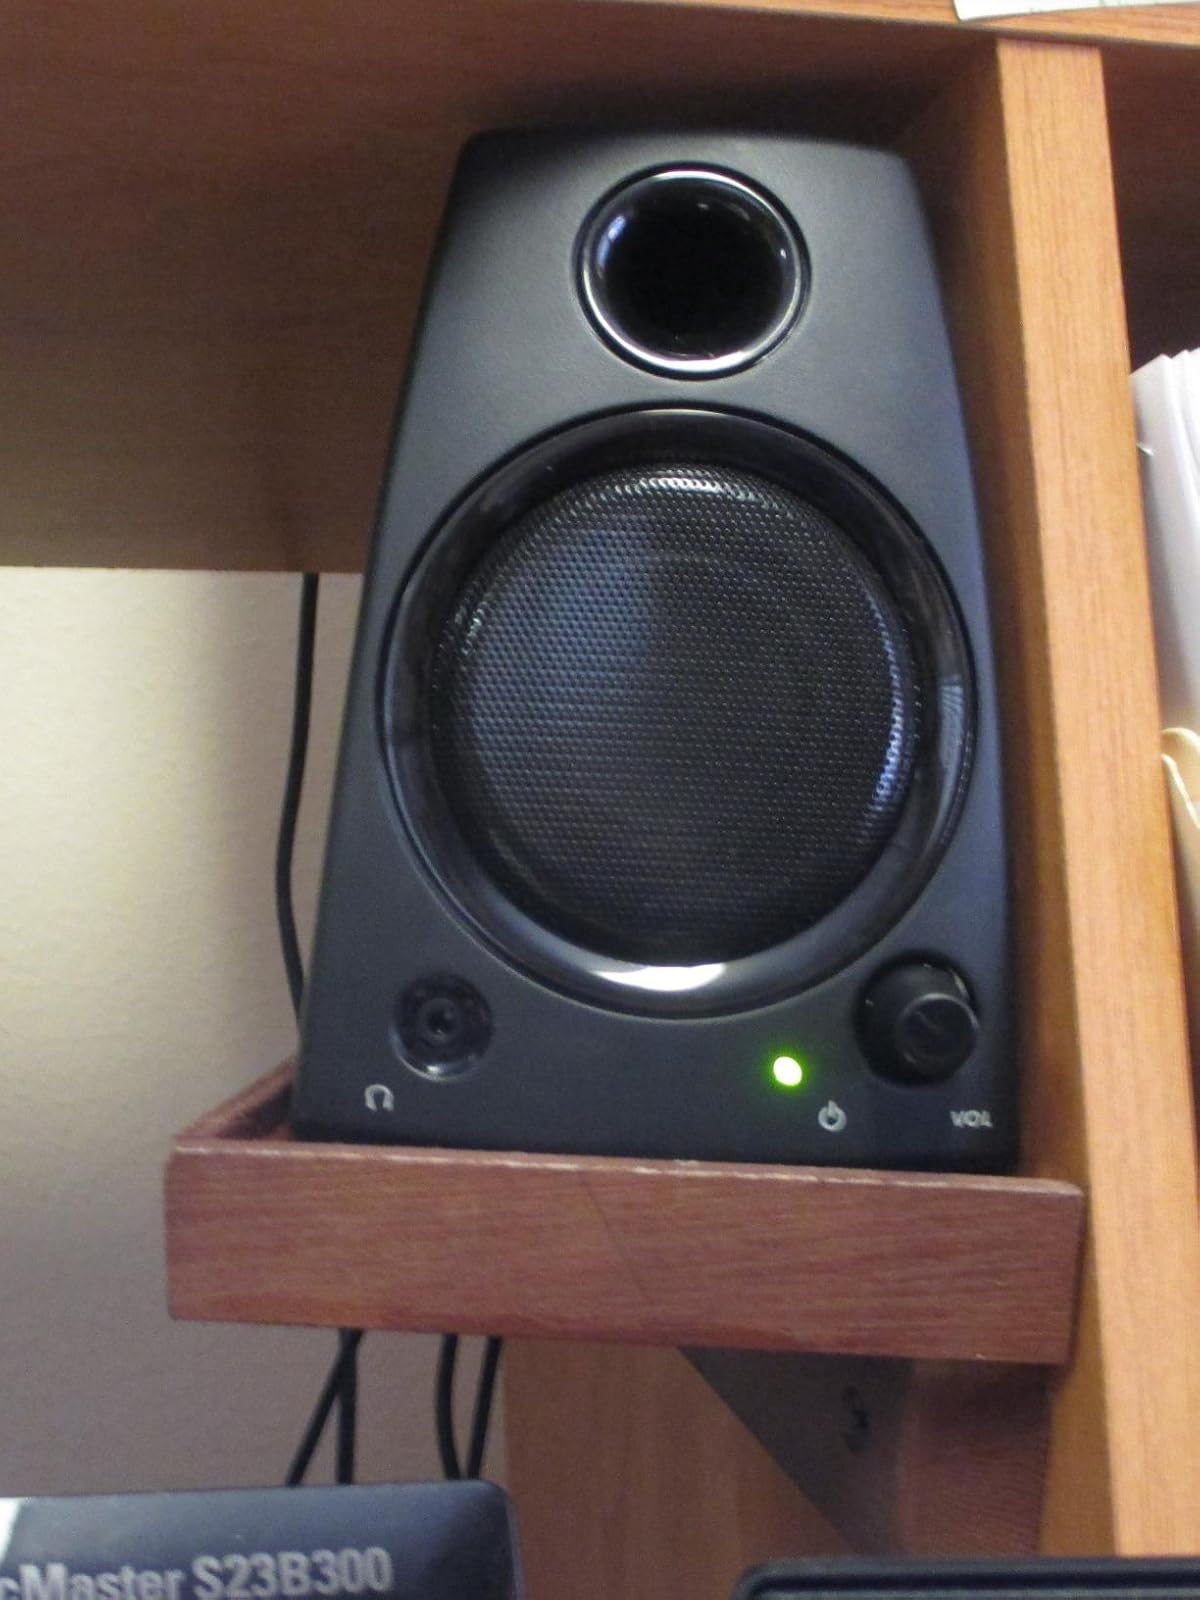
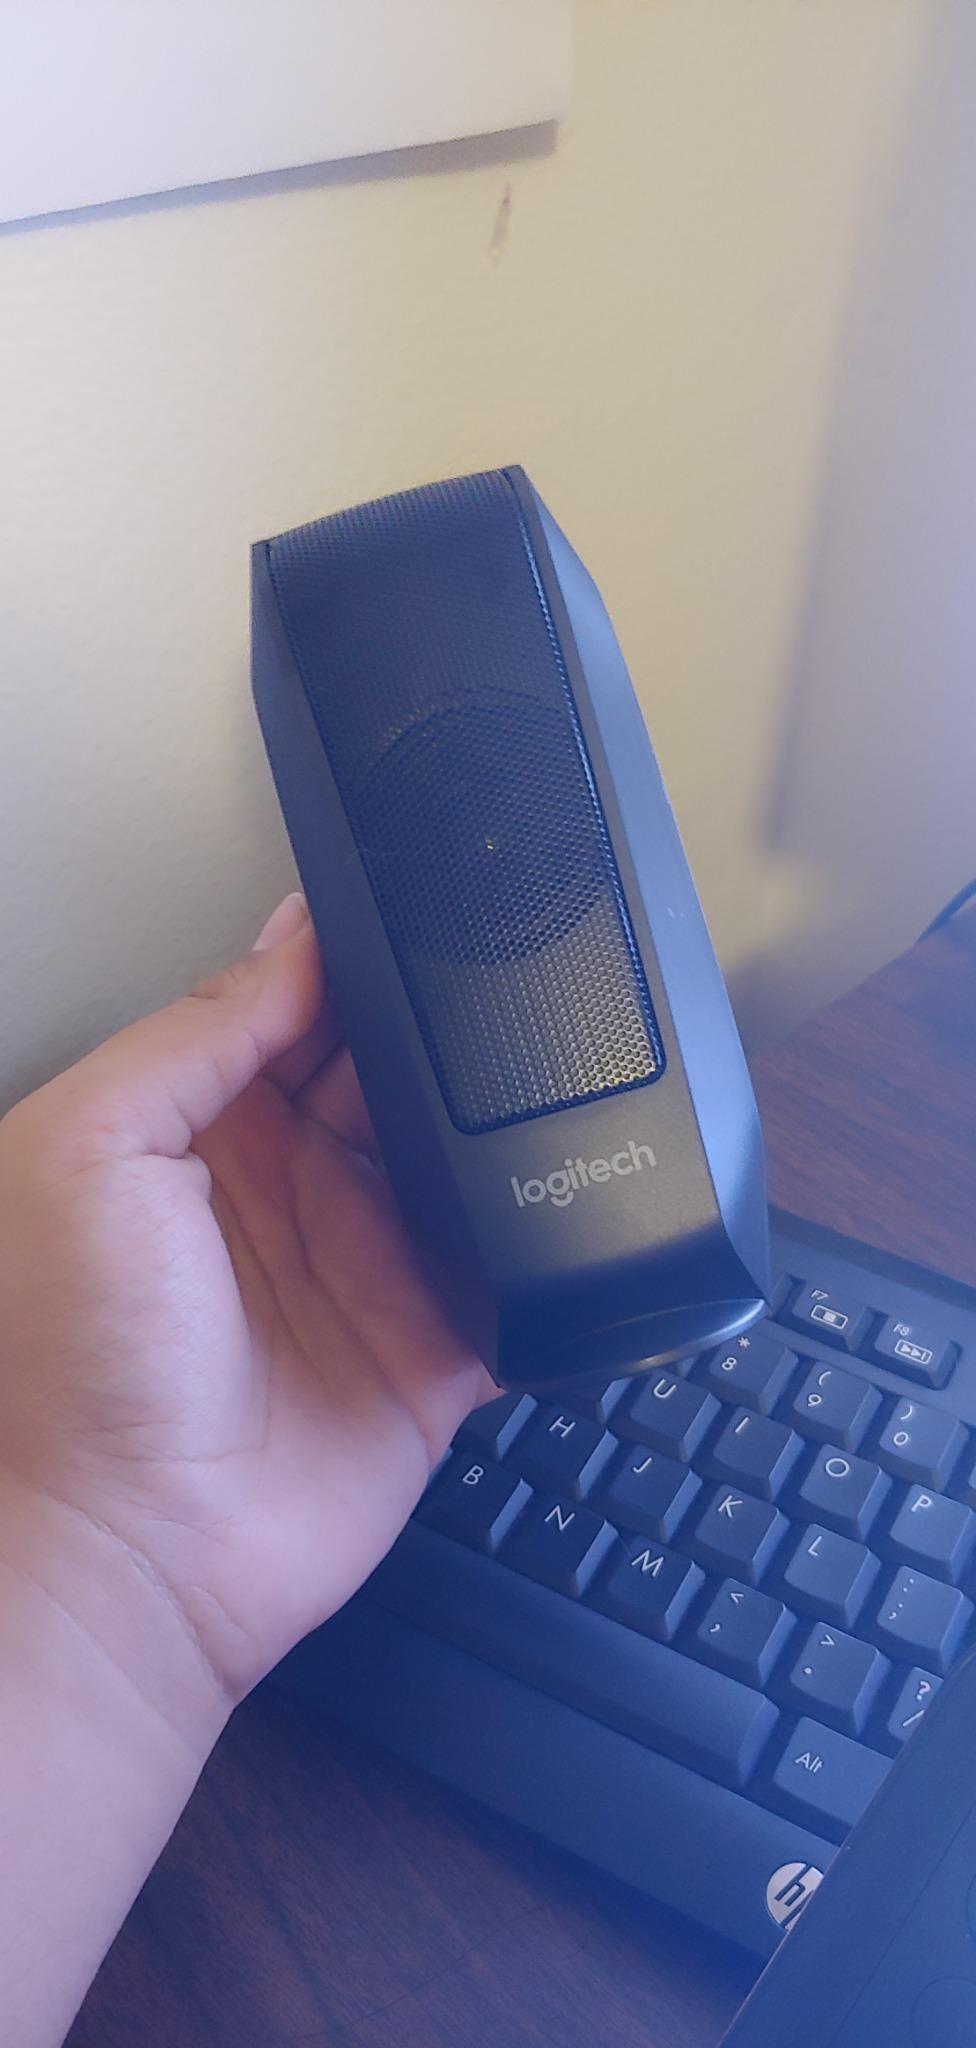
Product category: speaker
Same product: no